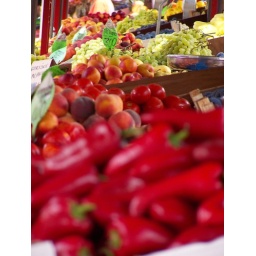
The fruit and veg market in Ljubljana